Lani Price

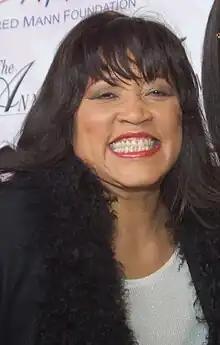
In 2021, Jackée Harry was introduced as Lani's aunt, who is later revealed to be her biological mother.

In 2021, Harry joined the cast as Lani's wealthy aunt, Paulina when she surprises Lani before the twins christening. Paulina is soon followed by her daughter and Lani's cousin Chanel. On the characters' introductions, Carlivati explained that idea came about as the writers brainstormed ideas for Lani and Eli. "It seemed like a good opportunity to expand the family a bit" and Chanel could also "play into Eli and Lani's story." Despite her initial trepidation about Chanel's interactions with Eli and Lani, Stowers was excited about Paulina and Chanel. The pair are "caught in the middle" when "Chanel acts out in some very outrageous and fun ways." As they help Chanel navigate the mess she's made of her life, "it kind of turns Lani and Eli's lives upside down." Stowers gushed about working with Harry. "I’m so thankful and honored to get to play alongside her. It was definitely one of those moments in my career where I was like, 'Oh wow! Look who I get to work alongside.'" Of their dynamic, Stowers said "It was effortless. It was like, she was my aunt. I was her niece. That family dynamic was just there. When we’re around each other, it feels good." The Price family's expansion continued with Gibbs' casting as Olivia in July 2021. Like Harry, Stowers was as excited to work with the "pioneer" Gibbs. "I remember the first day she came on set. She saw me and automatically called me by my character’s name […] I remember hugging her and feeling like I wanted to cry. She reminds you of a grandmother and feels like a grandmother. It felt so special to be hugging her and be able to work with her."